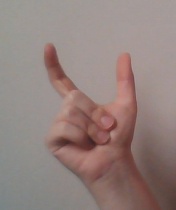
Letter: nun